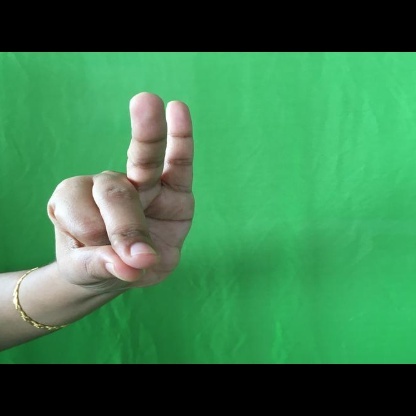
Mudra: Bramaram